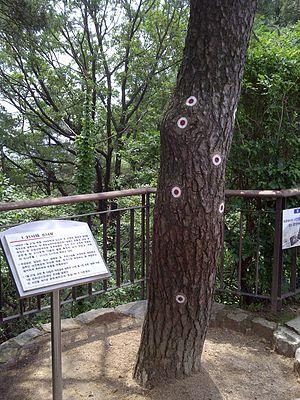
Le raid sur la Maison Bleue est une tentative nord-coréenne d'assassiner le président sud-coréen Park Chung-hee en attaquant la résidence officielle du chef d'État, la Maison Bleue, le 21 janvier 1968.